Wooden Crosses

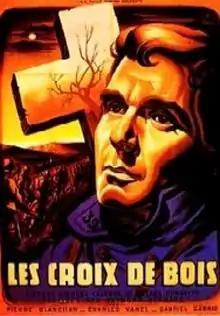

Wooden Crosses is a 1932 French anti-war film by Raymond Bernard based upon the autobiography of the same name written by Roland Dorgelès.